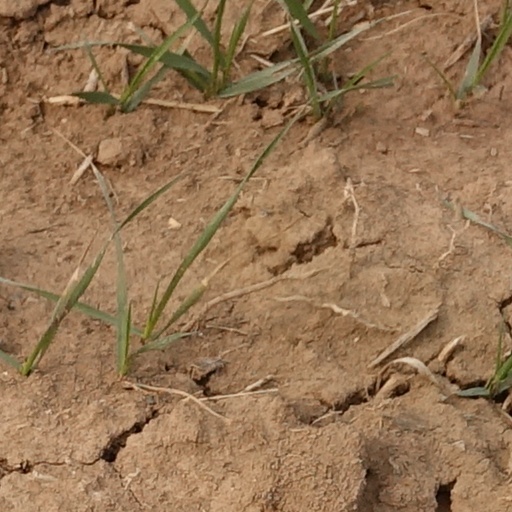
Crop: wheat